Dark Side of the Moon Tour

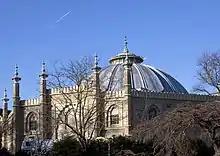
Brighton Dome, the first date of the tour

Pink Floyd planned their first UK wide tour since 1969 for the start of 1972. They were worried that their stage show was becoming stale, and decided they needed a new piece of music for the upcoming tour. Shortly after the release of the album "Meddle", the group booked Decca Studios, Hampstead from 29 November – 10 December 1971 to write new material that would form part of a stage show. The group booked a warehouse owned by the Rolling Stones in Bermondsey to rehearse the new suite of music, followed by a dress rehearsal at the Rainbow Theatre, London, where they tested a new Watkins Electric Music PA system designed by Bill Kelsey, which had a complete quadrophonic sound system. The group hired lighting engineer Arthur Max, who they had met two years earlier playing at the Fillmore West, San Francisco, to design a new rig for the tour.